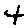
Label: 4